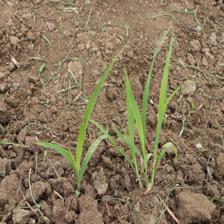
Label: Sorghum